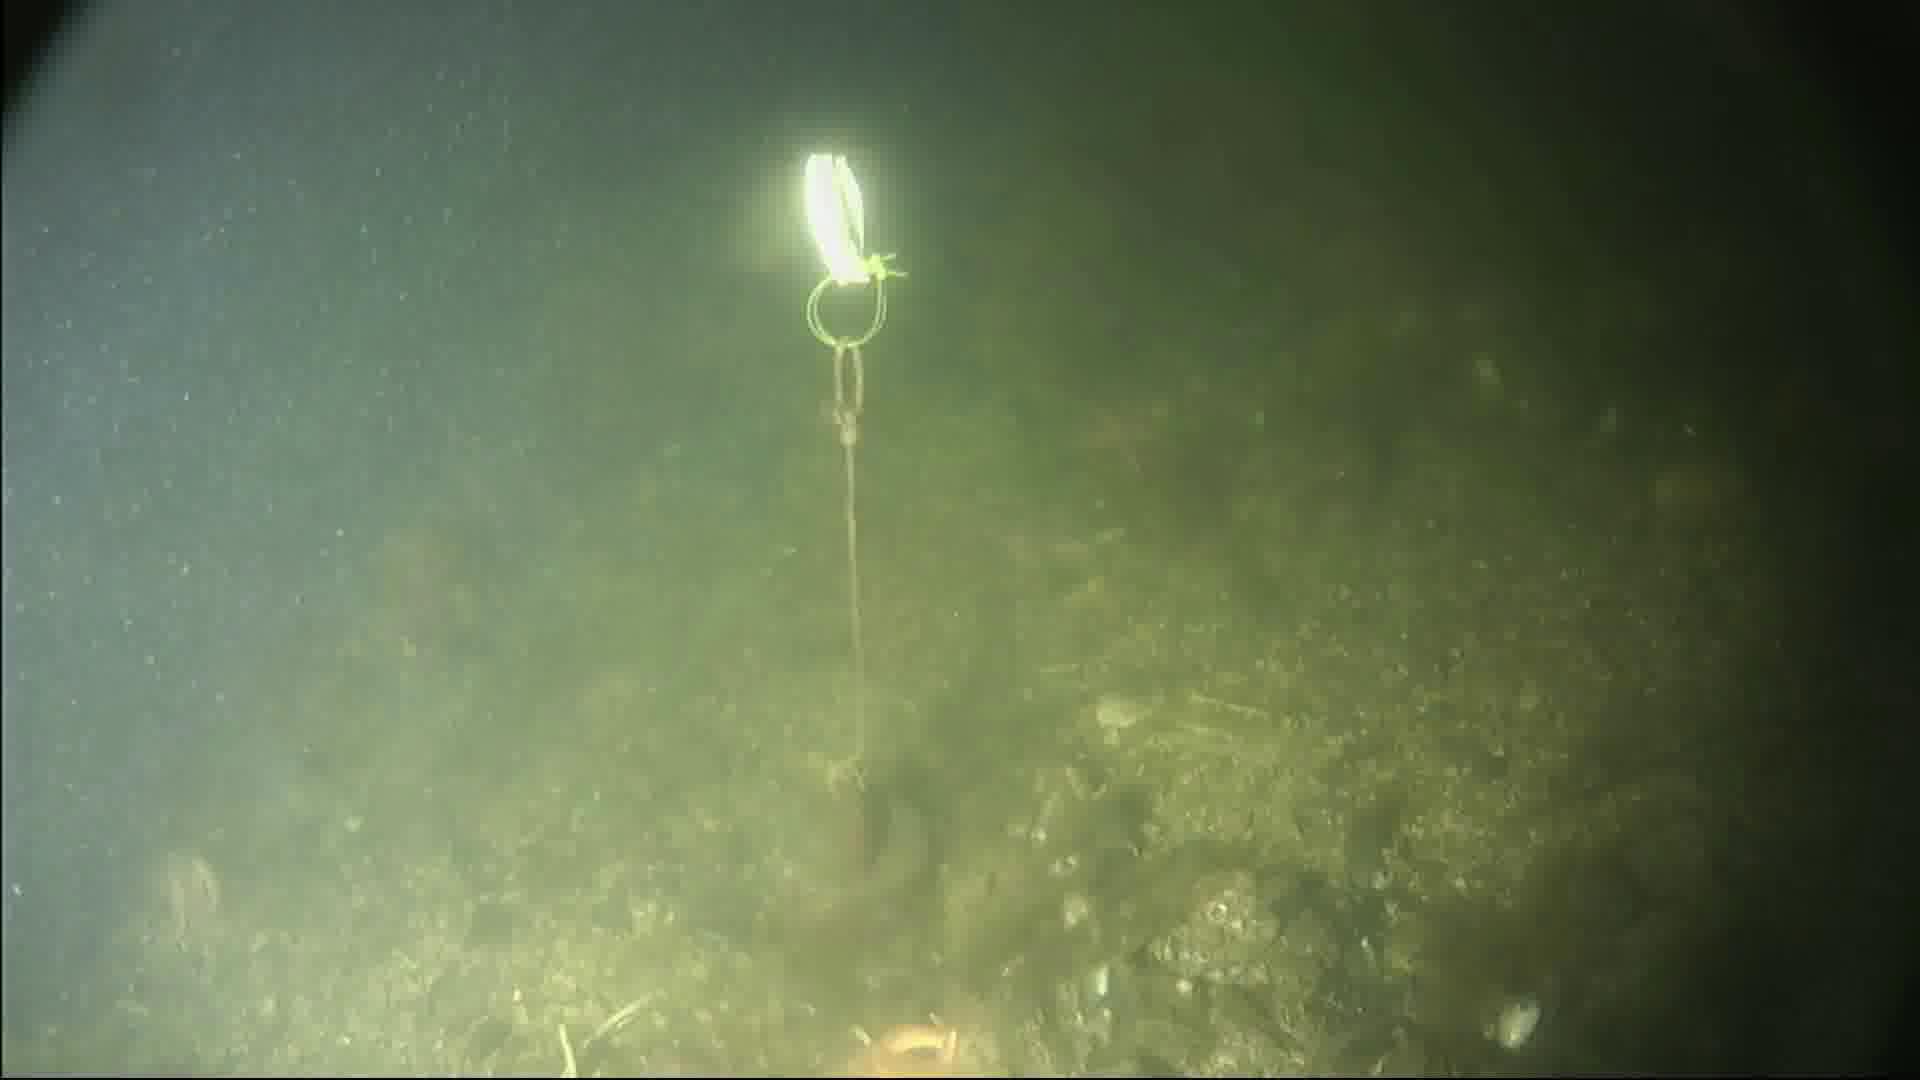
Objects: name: fish
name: starfish